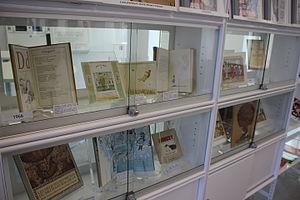
Médiathèque Françoise Sagan, 8 Rue Léon-Schwartzenberg, 75010 Paris, France.
La médiathèque Françoise-Sagan est une bibliothèque municipale de la ville de Paris crée en 2015 sur le site de l'hôpital Saint-Lazare, rue Léon-Schwartzenberg dans le quartier de la Porte-Saint-Denis du 10ᵉ arrondissement, à proximité du boulevard de Magenta et de la gare de l’Est.